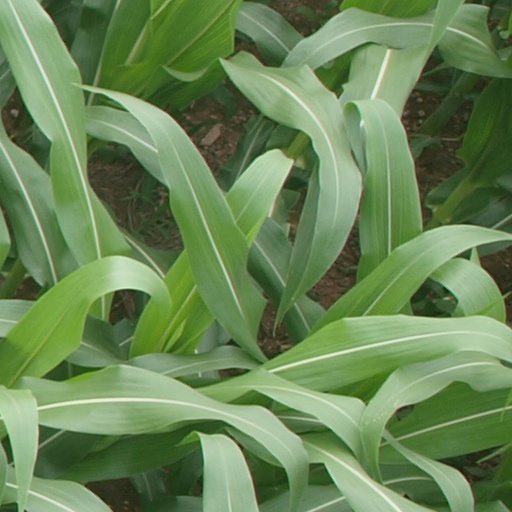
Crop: maize; corn